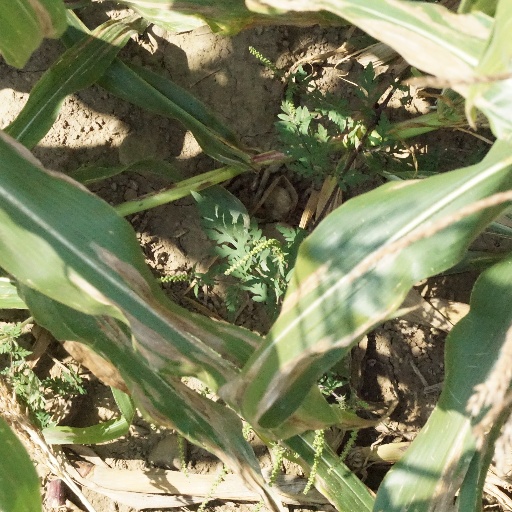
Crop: maize; corn